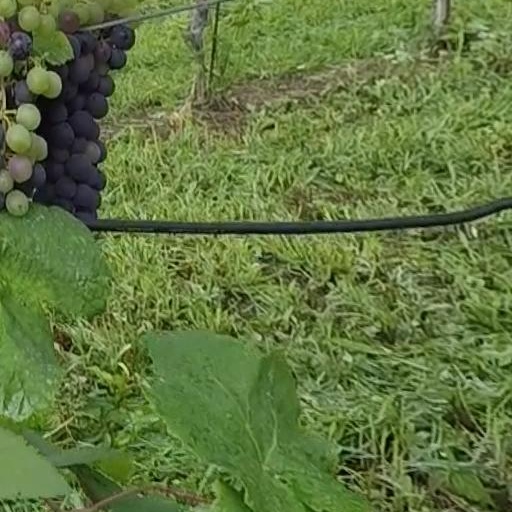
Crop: grape